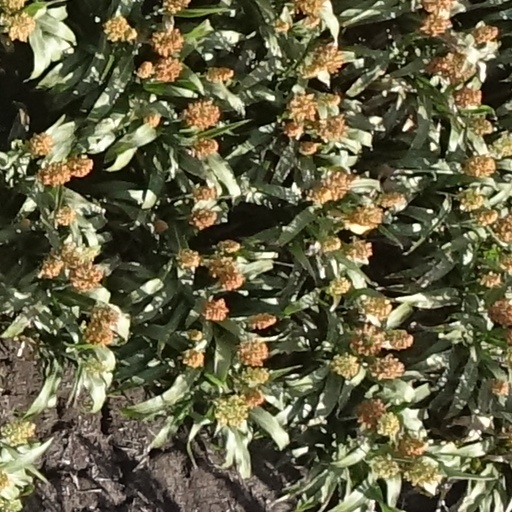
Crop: sorghum